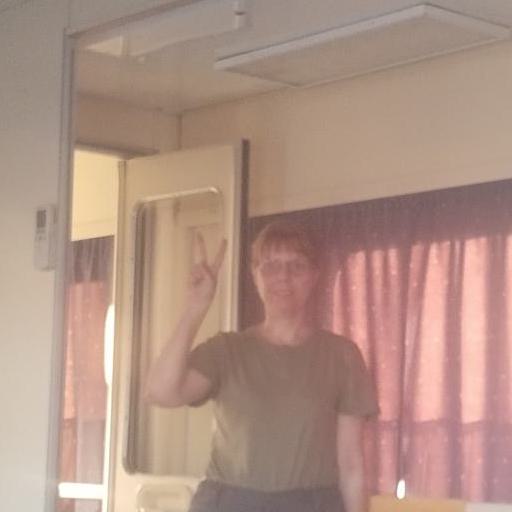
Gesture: peace